Women's colleges in the United States

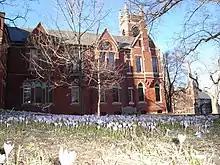
Smith College

With several Supreme Court cases in the 1950s on the appellate court level determining that public single-sex universities violated the Equal Protection Clause of the U.S. Constitution, many women's colleges have decided to accept males. Following a peak of 281 women's colleges in the 1960s, the number of such schools has decreased dramatically. Two of the Seven Sister colleges made transitions during and after the 1960s. The first, Radcliffe College, merged with Harvard University. Beginning in 1963, students at Radcliffe received Harvard diplomas signed by the presidents of Radcliffe and Harvard and joint commencement exercises began in 1970. The same year, several Harvard and Radcliffe dormitories began swapping students experimentally and in 1972 full co-residence was instituted. The departments of athletics of both schools merged shortly thereafter. In 1977, Harvard and Radcliffe signed an agreement that put undergraduate women entirely in Harvard College. In 1999 Radcliffe College was dissolved and Harvard University assumed full responsibility over the affairs of female undergraduates. Radcliffe is now the "Radcliffe Institute for Advanced Study" at Harvard University. The second, Vassar College, declined an offer to merge with Yale University and instead became coeducational in 1969. The remaining Seven Sisters decided against coeducation. Mount Holyoke College engaged in a lengthy debate under the presidency of David Truman over the issue of coeducation. On November 6, 1971, "after reviewing an exhaustive study on coeducation, the board of trustees decided unanimously that Mount Holyoke should remain a women's college, and a group of faculty was charged with recommending curricular changes that would support the decision." Smith College also made a similar decision in 1971. In 1969, Bryn Mawr College and Haverford College (then all-female) developed a system of sharing residential colleges. When Haverford became coeducational in 1980, Bryn Mawr discussed the possibly of coeducation as well, but decided against it. In 1983, Columbia University began admitting women after a decade of failed negotiations with Barnard College for a merger along the lines of Harvard and Radcliffe (Barnard has been affiliated with Columbia since 1900, but it continues to be independently governed). Wellesley College also decided against coeducation during this time.